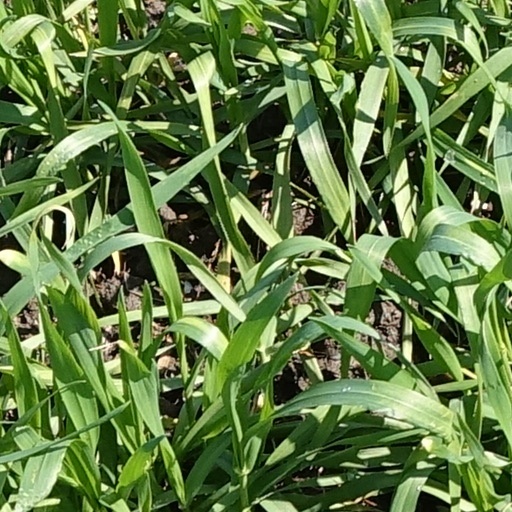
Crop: wheat